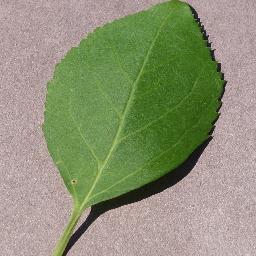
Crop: cherry
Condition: (including_sour)_healthy